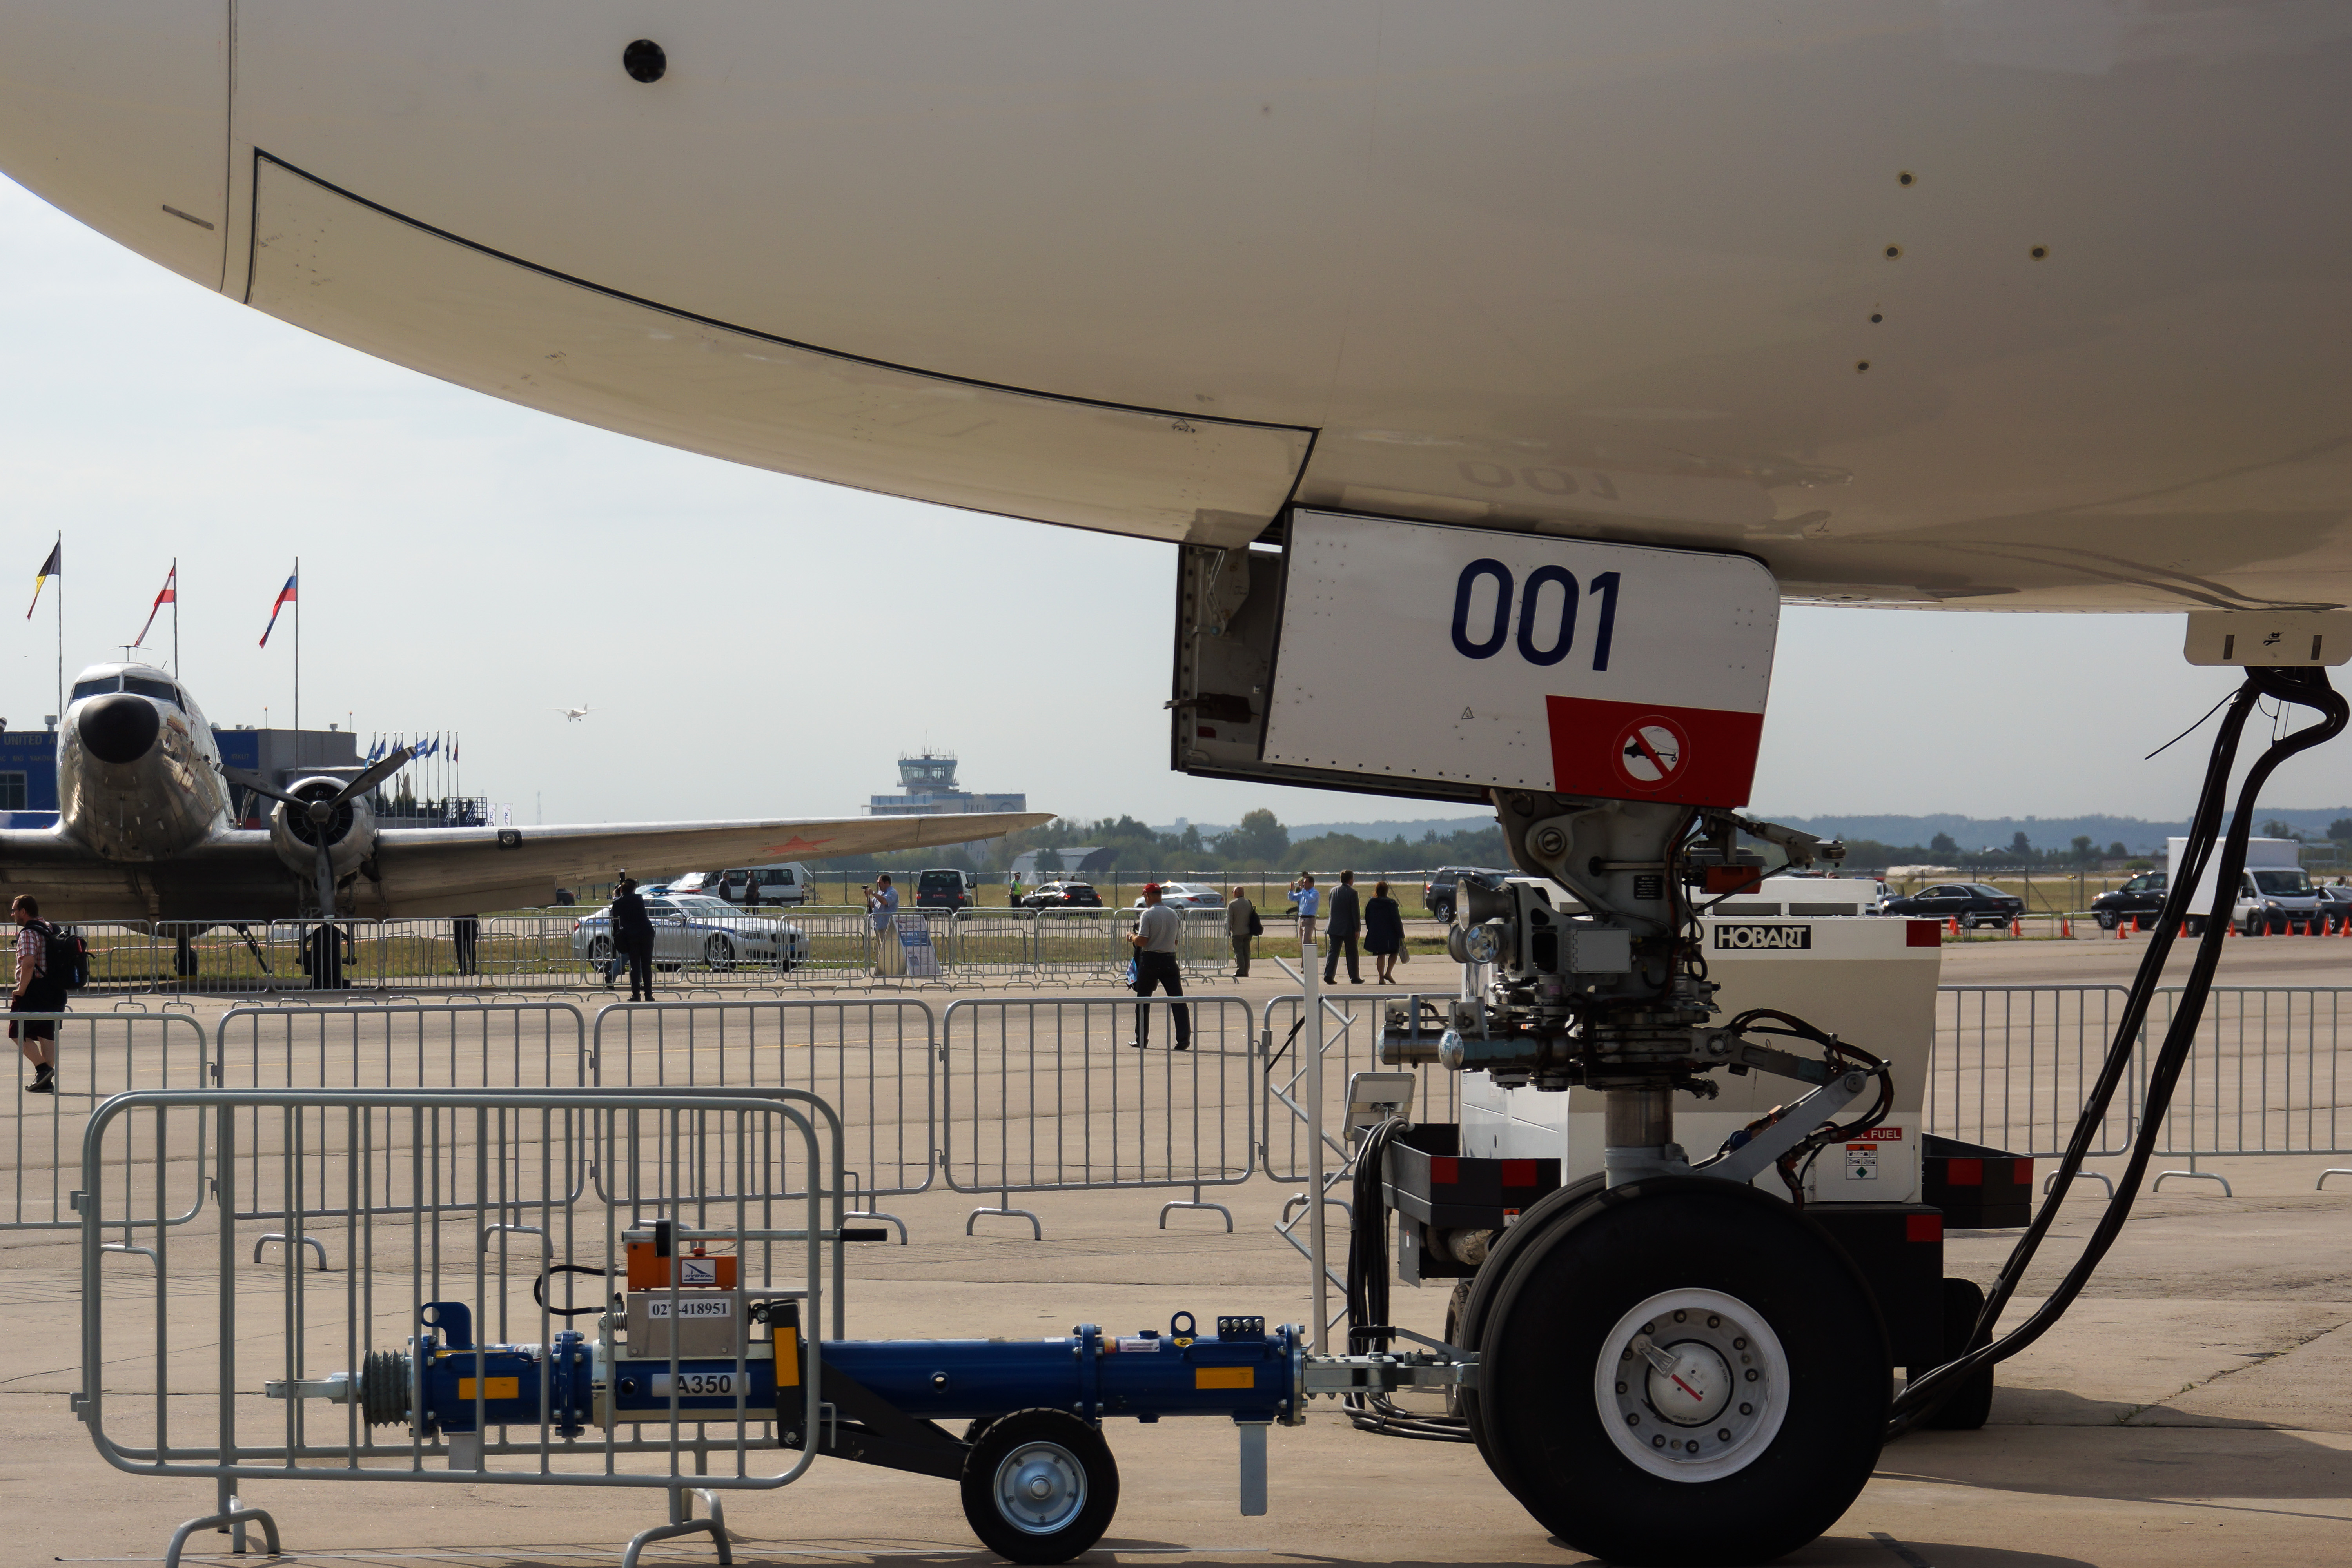
air show, statics, airplane, helicopter, aerodrome technology, aviation, military aviation, civil aviation, fighter, vehicle, sky, exhibition, maks, wheel, tire, automotive tire, aircraft, airport, rim, automotive wheel system, aerospace engineering, runway, airport apron, air travel, auto part, service, airline, airliner, tread, rolling, aerospace manufacturer, iron, synthetic rubber, aircraft engine, machine, military aircraft, jet aircraft, flap, monoplane, tire care, general aviation, wide body aircraft